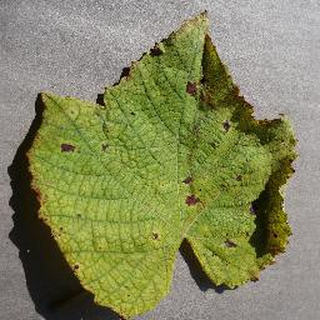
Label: grape_leaf_blight